Conveyor belt sushi

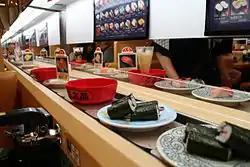
Customer's view at a conveyor belt sushi restaurant

The bill is calculated by counting the number and type of plates of the consumed sushi. Plates with different colors, patterns, or shapes have different prices, usually ranging from 100 yen to 500 yen or the local equivalent (for example, a conveyor belt sushi restaurant in Iceland may offer a price range of 250 to 480 krónur). The cost of each plate is shown on signboards or posters in the restaurant. In general, cheap items come on plain plates, and the level of plate decoration is related to the price. The most expensive items tend to come on gold colored plates. Expensive items may be placed on two plates, with the price being the sum of the prices of the individual plates. Some conveyor belt sushi restaurant chains, such as Kappa Sushi or Otaru Zushi, have a fixed price of 100 yen for every plate. This is similar to the phenomenon of 100-yen shops. A button above the conveyor belt can be used to call the attendants to count the plates. Some restaurants have a counting machine where the customer drops the plates to be counted automatically, or they use RFID tagged plates and just count each stack at once with a special reader.